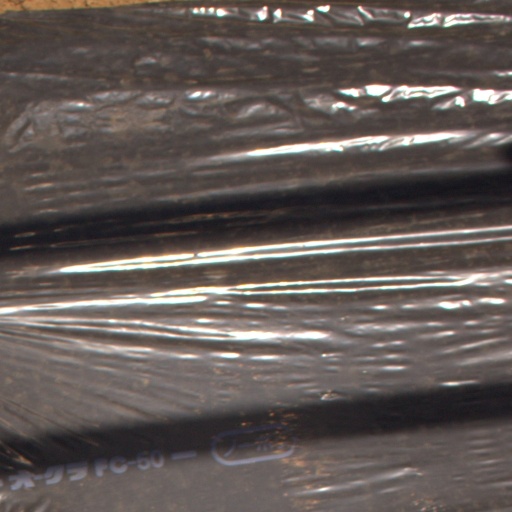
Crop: Jerusalem artichoke